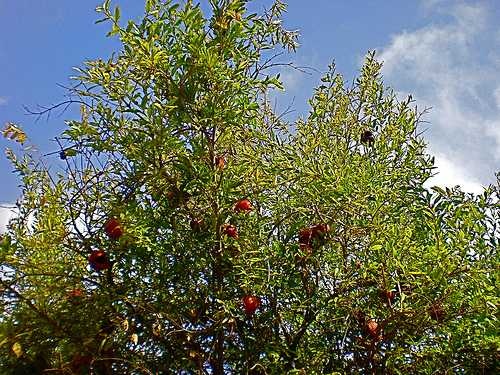
Label: Pomegranate